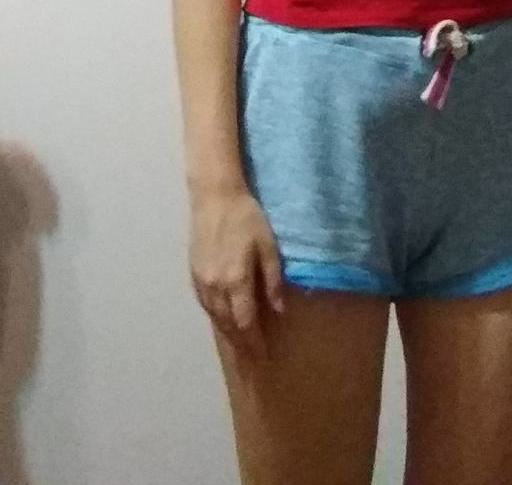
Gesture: no_gesture